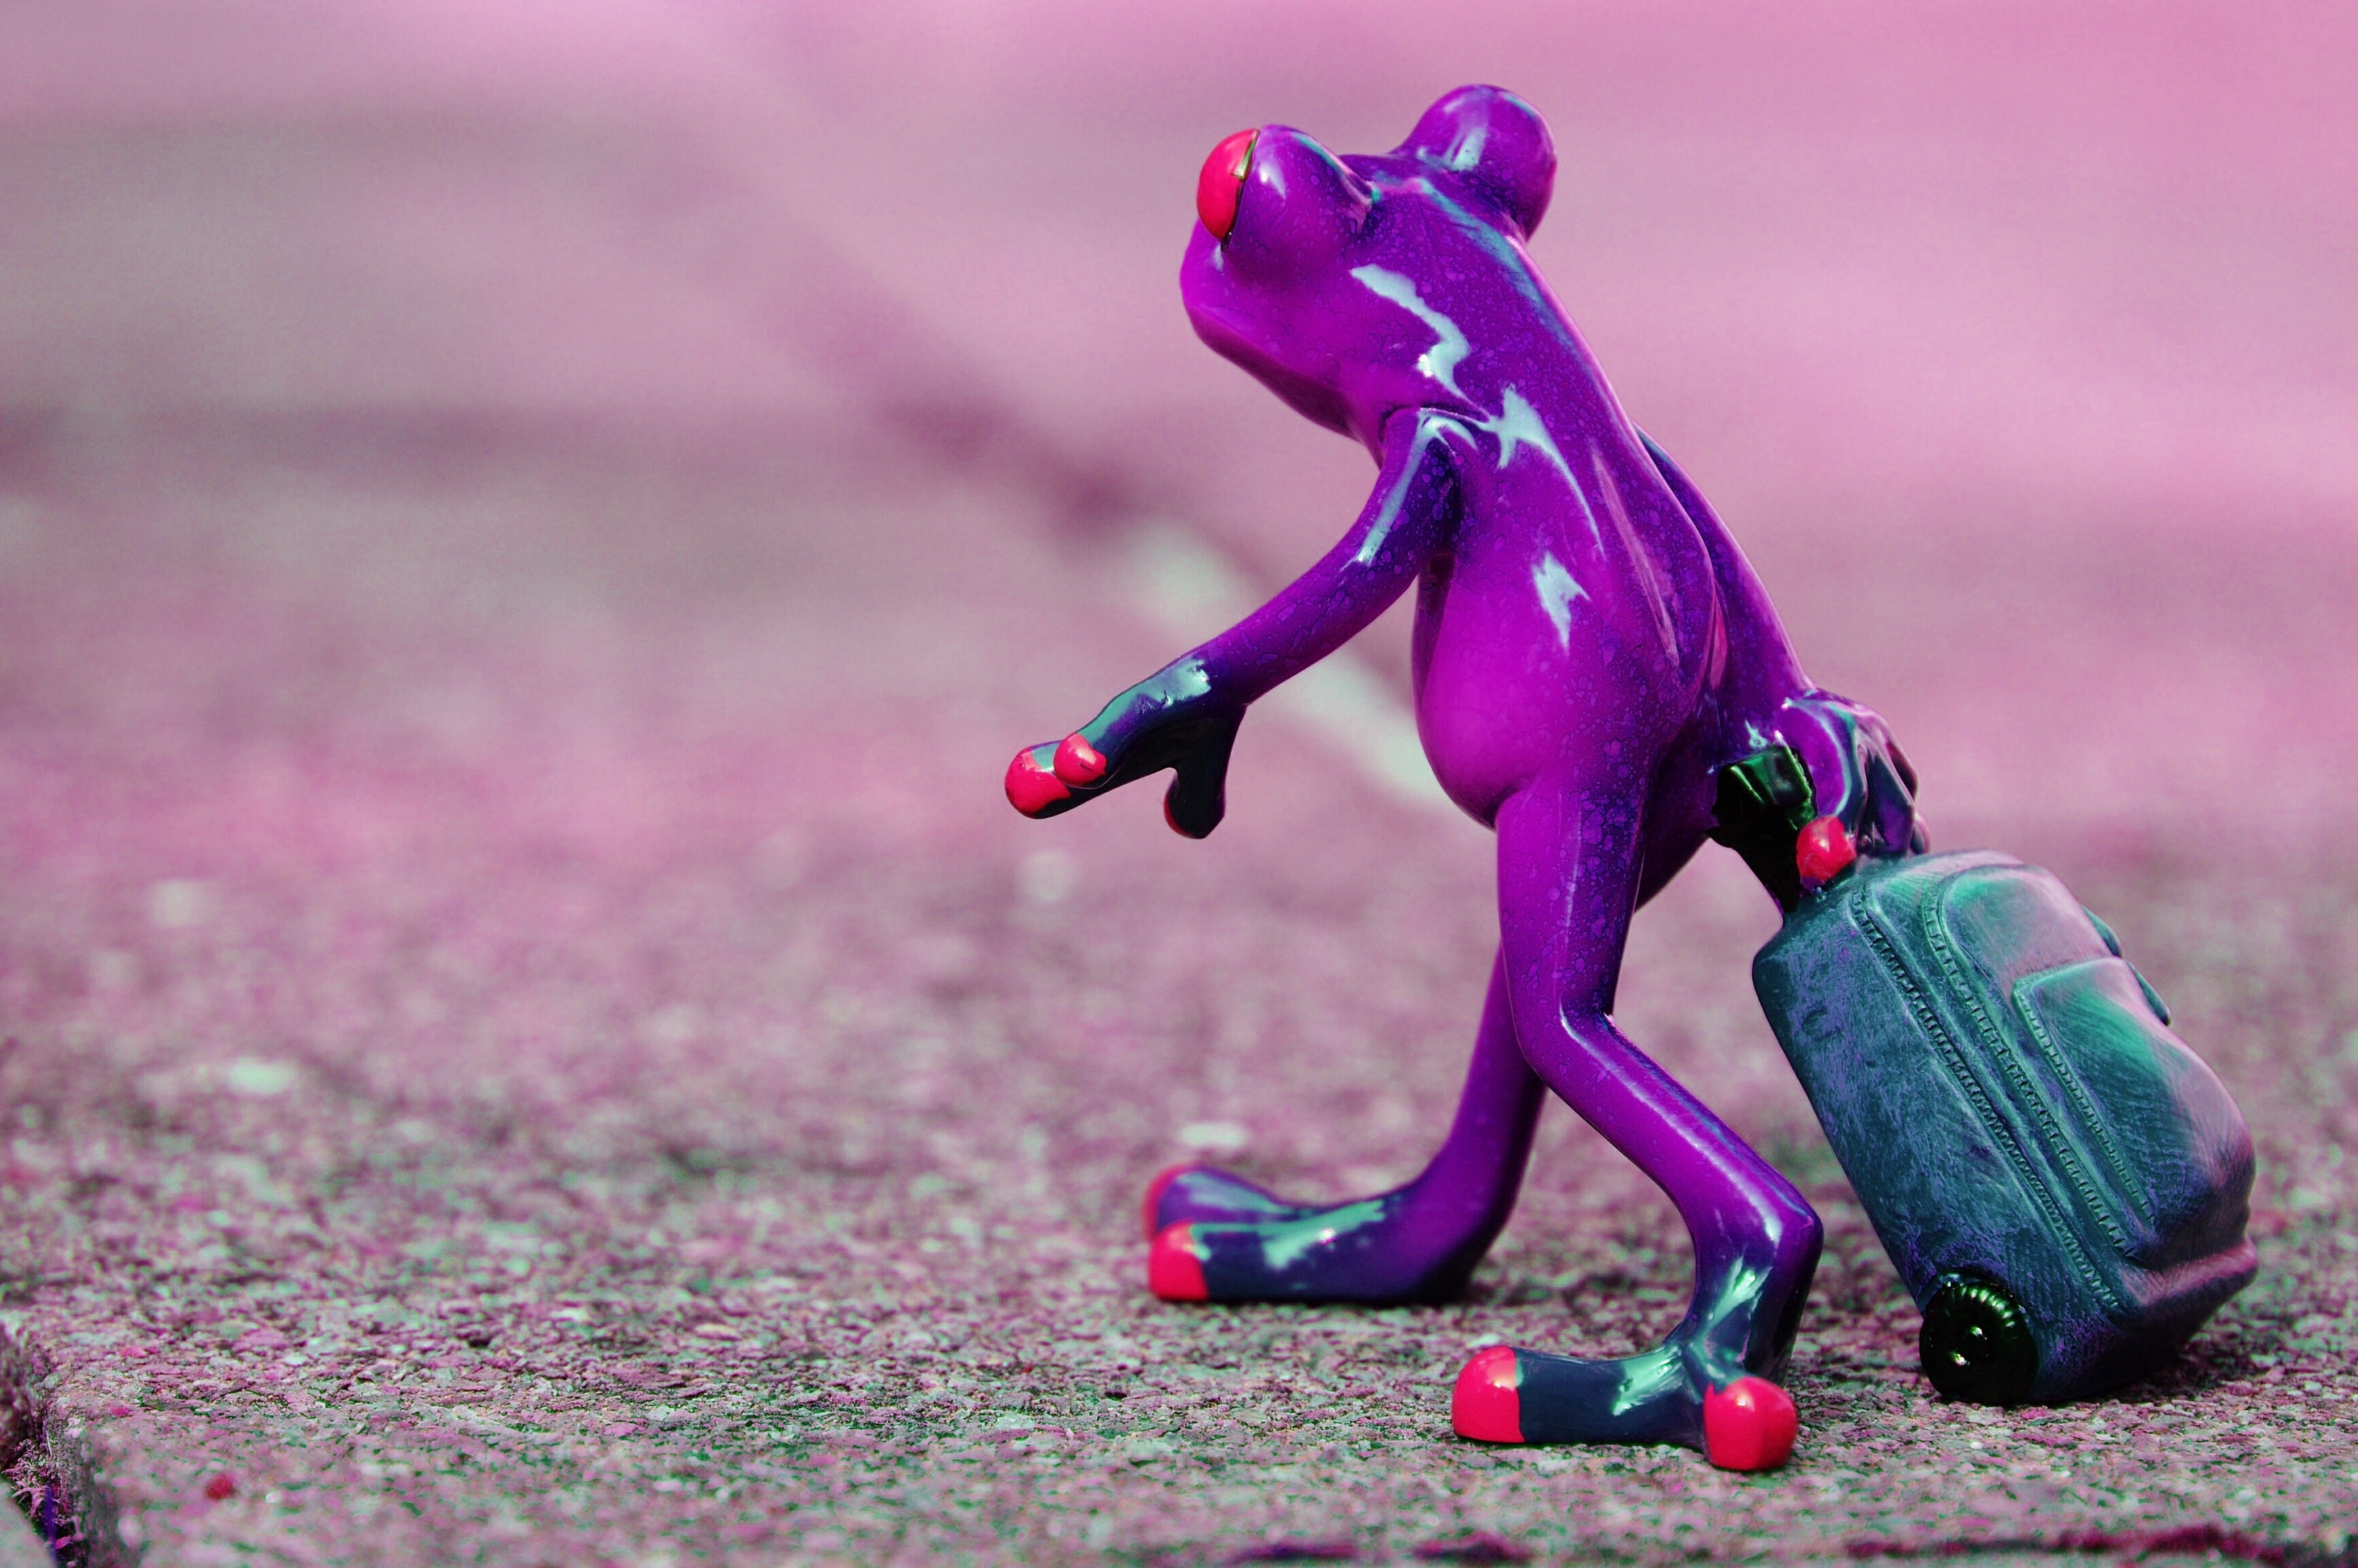
photography, sweet, flower, animal, cute, travel, spring, color, holiday, frog, pink, luggage, fun, figure, funny, farewell, on the go, go away, holdall